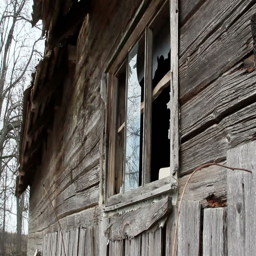
wooden shingles from the wall of an old house